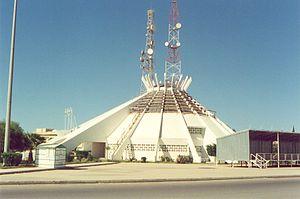
Syrte est une ville libyenne située sur la côte méditerranéenne du pays et plus précisément le golfe de Syrte. Chef-lieu du district de Syrte, c'est la ville natale du colonel Mouammar Kadhafi, et également le lieu de sa mort. En 2011, la ville compte 75 000 habitants. En 2016, en l'absence d'un recensement fiable, il est estimé que l'aire urbaine de Syrte compterait près du double, soit près de 150 000 habitants.